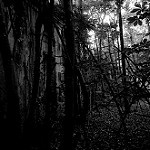
Label: forest